Question: Please indicate a possible affordance area of the bed that can be used for sitting on
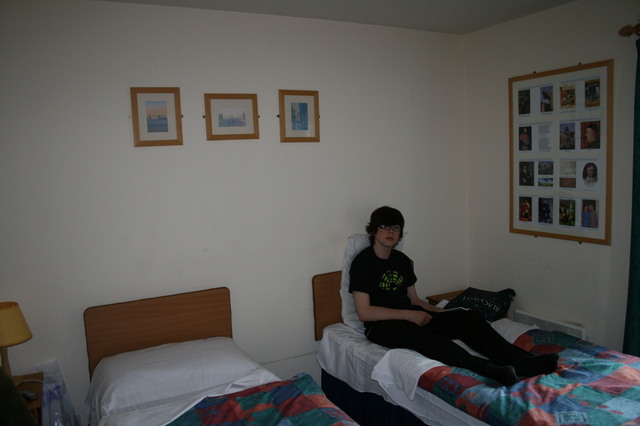
Answer: [90.5, 354, 349.5, 425]